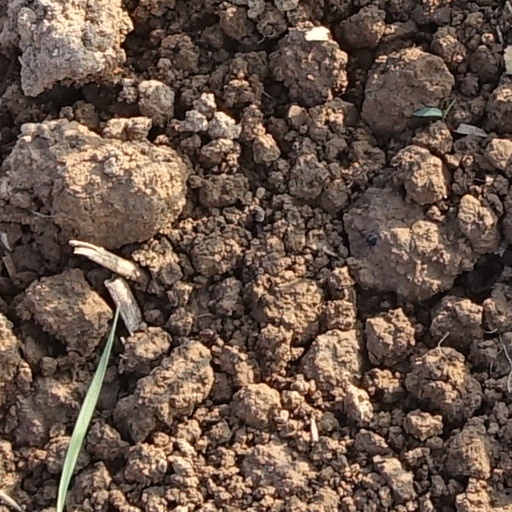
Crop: wheat